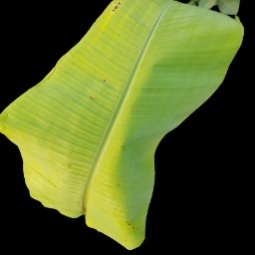
Label: Sulphur